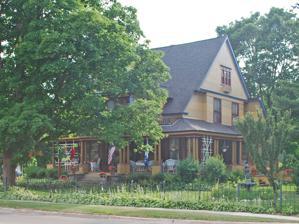
Building: Frank A. and Rae E. Harris Kramer House
Country: United States of America
Year built: 1896
Historic house in Michigan, United States United States historic place Frank A. and Rae E. Harris Kramer House U.S. National Register of Historic Places Michigan State Historic Site Show map of Michigan Show map of the United States Location 221 N. Center Ave., Gaylord, Michigan Coordinates 45°1′47″N 84°40′27″W / 45.02972°N 84.67417°W / 45.02972; -84.67417 Area 1 acre (0.40 ha) Built 1896 ( 1896 ) Architectural style Queen Anne NRHP reference No. 02001507 Significant dates Added to NRHP December 12, 2002 Designated MSHS February 18, 1993 The Frank A. and Rae E. Harris Kramer House is a private house located at 221 North Center Avenue in Gaylord, Michigan .  It was designated a Michigan State Historic Site in 1993 and listed on the National Register of Historic Places in 2003. History Frank Kramer was a Russian Jewish immigrant who settled in Gaylord and began a clothing and dry goods business known as "Kramer’s Busy Big Store." He and his wife Rae were prominent local citizens in Gaylord. Frank Kramer was a school board member, was active in fraternal organizations, and was one of the organizers of the Gaylord State Savings Bank in 1893.  Rae Harris Kramer was a member of the Red Cross and the Otsego County Board, among other organizations. In 1896, the couple built this house for their own use. Frank Kramer died in 1928 at the age of 72, and Rae Kramer died in 1960 at the age of 92. The house was completely restored by the current owners. Description The Frank and Rae Kramer House is a 5-bedroom, 2 + 1 ⁄ 2 -story wood frame Queen Anne structure on a concrete foundation.  It is covered with clapboard to the second-story line, above which it is clad with a variety of decorative shingling.  It has a steeply pitched cross-gable roof, and multiple decorative bracketry.  A wide porch wraps around two facades. Frank A. Kramer, ca. 1905 Frank A. Kramer House, ca. 1905 References